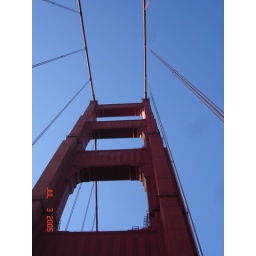
under golden gate bridge